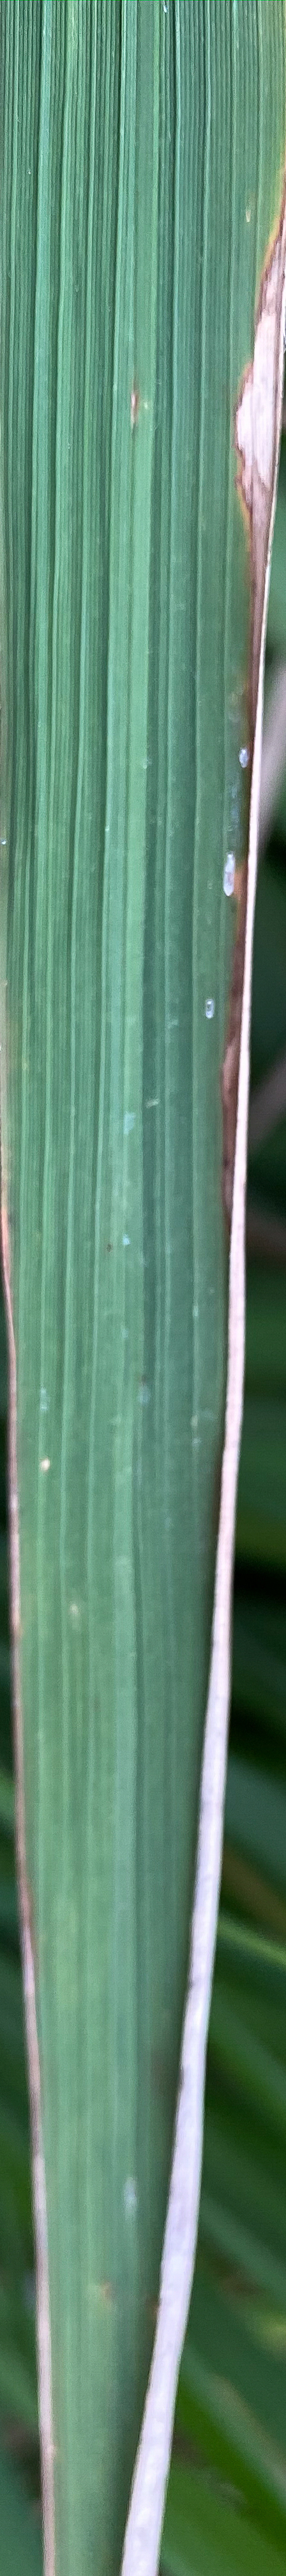
Nhãn: K